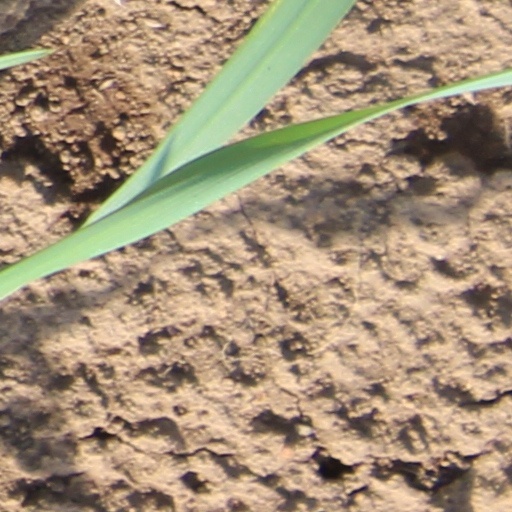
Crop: wheat